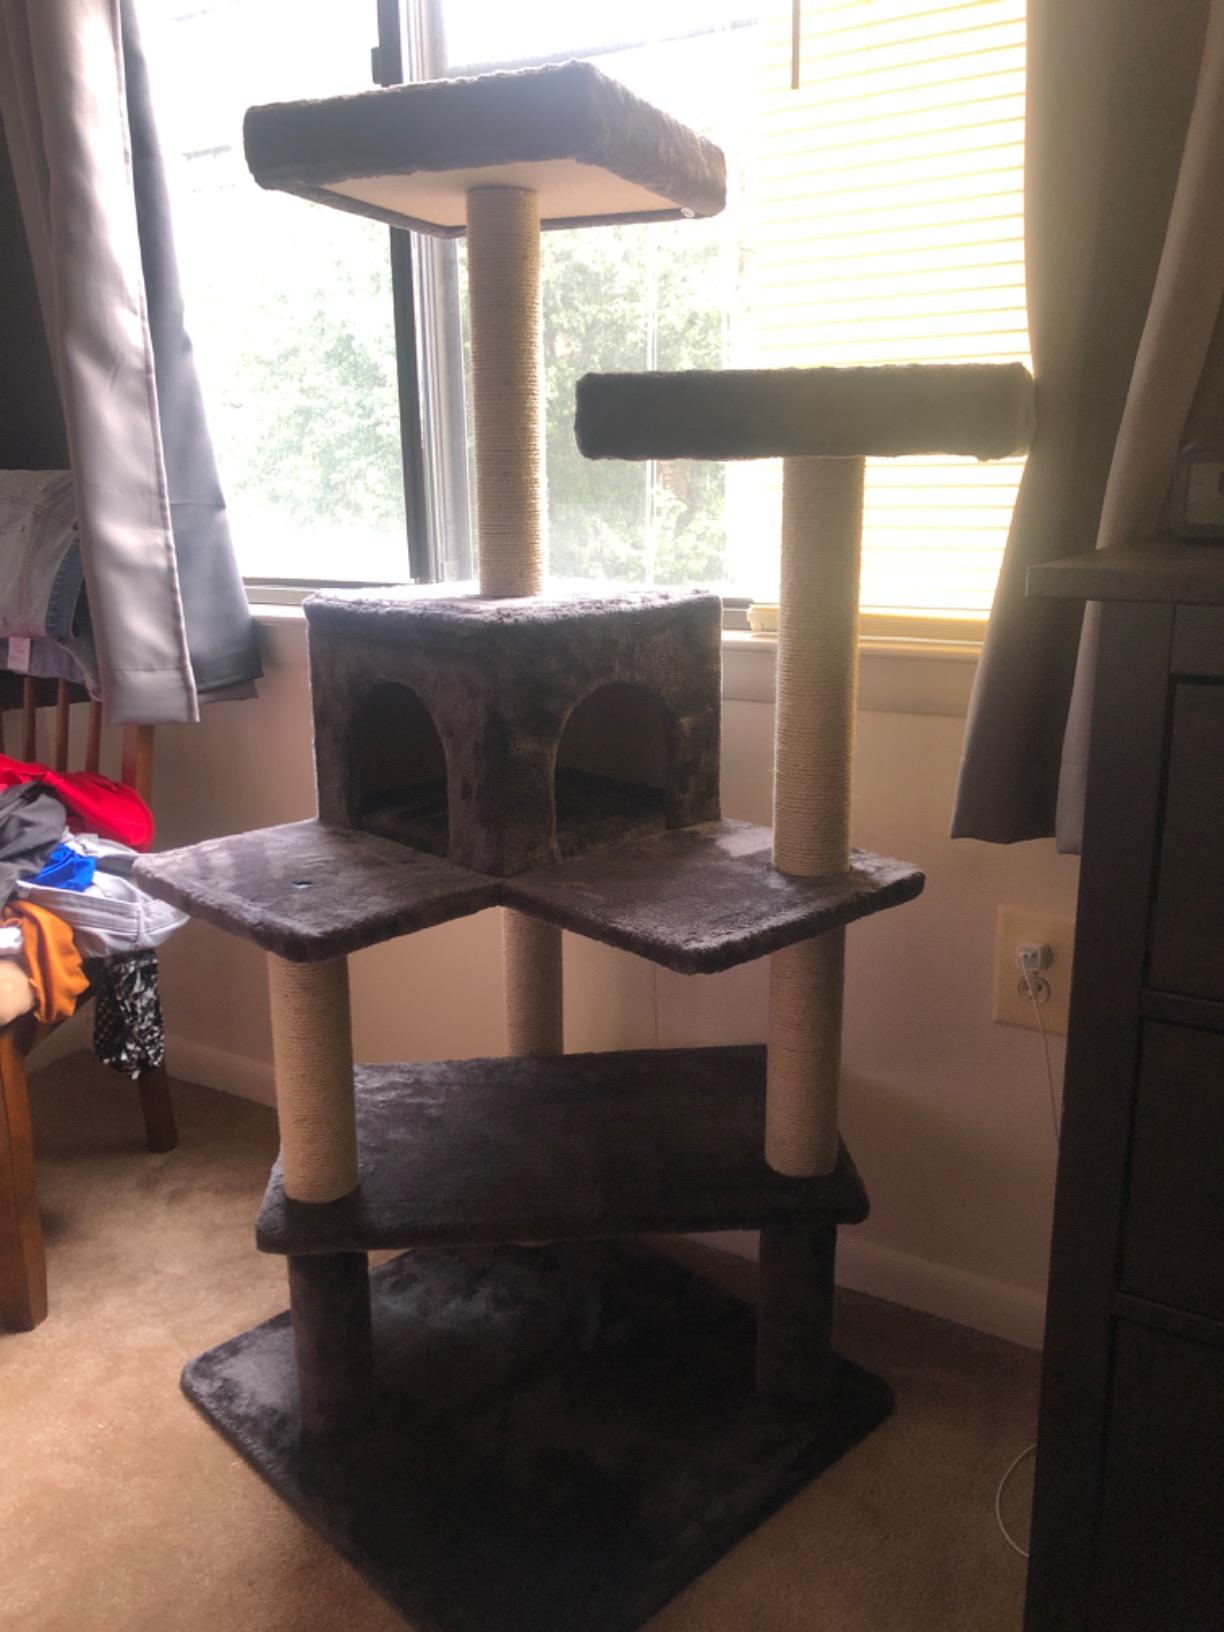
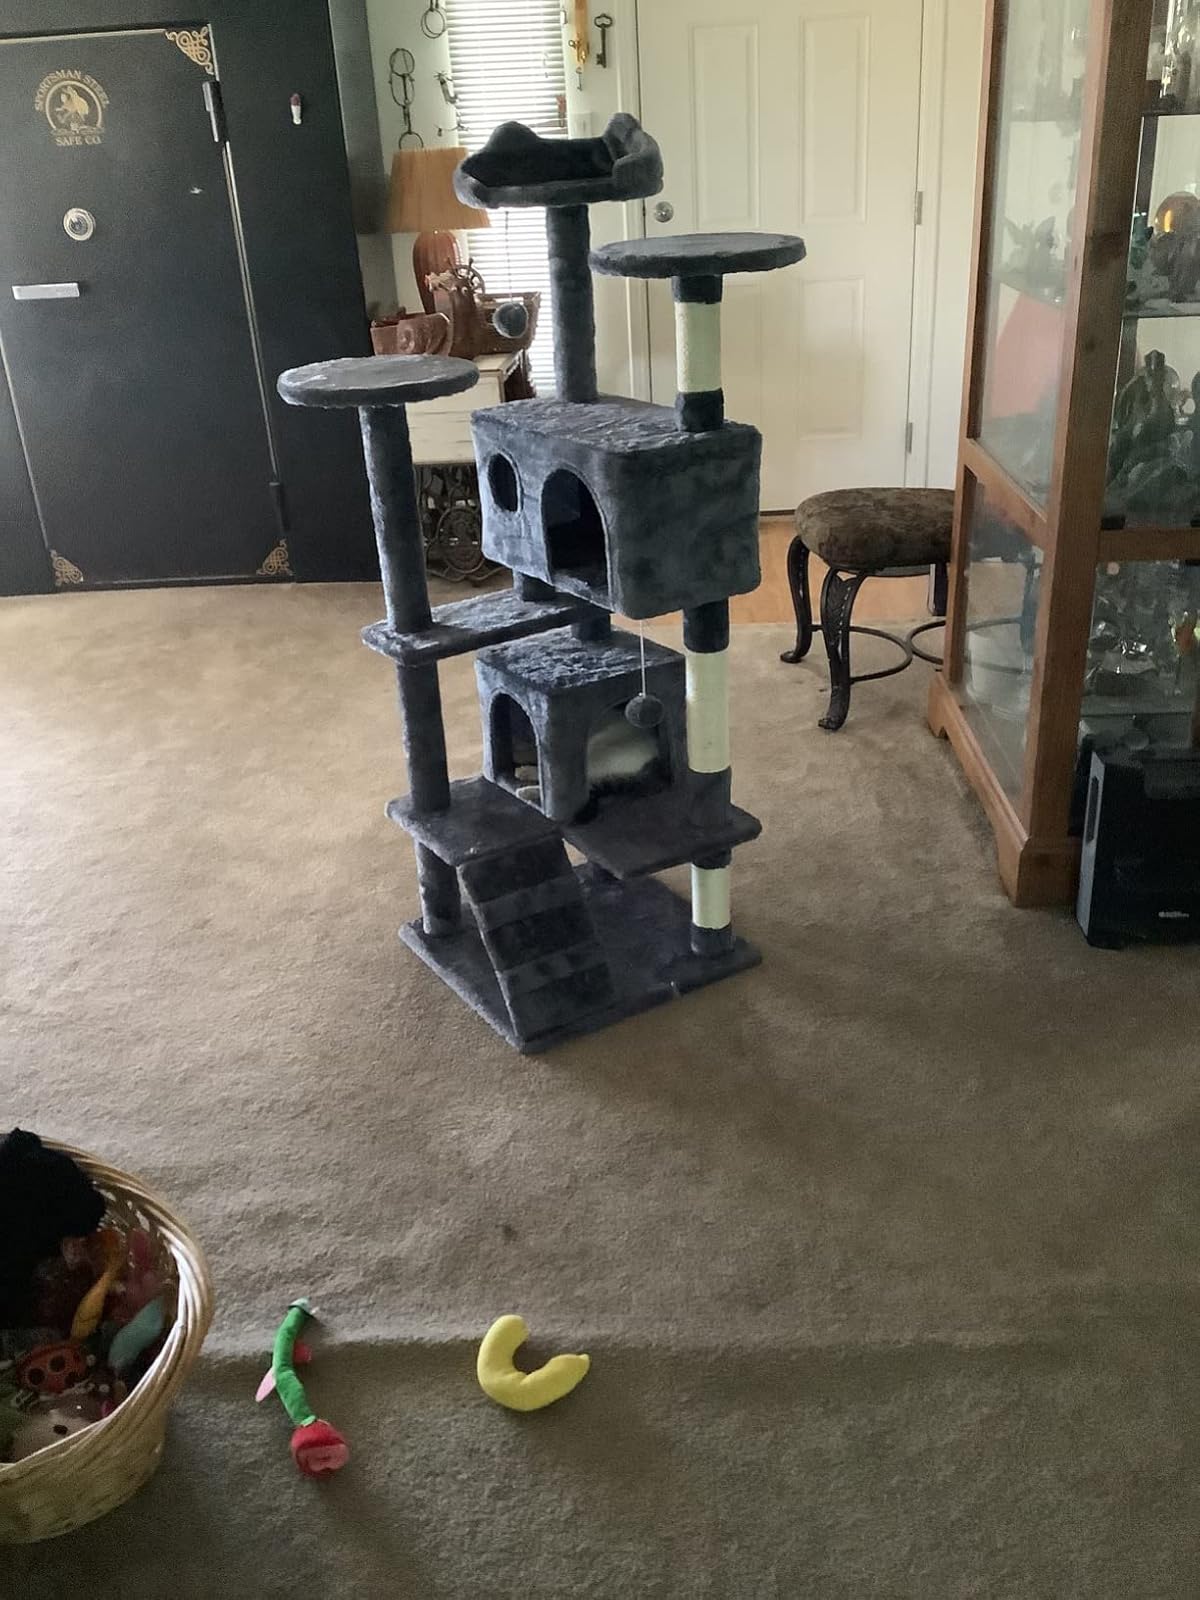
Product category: items_cat tree
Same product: no